Flat-tailed day gecko

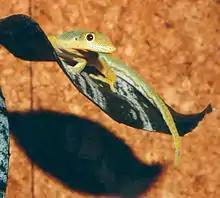
Phelsuma serraticauda on a leaf.

"Phelsuma serraticauda" is largely restricted to coconut palms yet can also be found on banana trees.